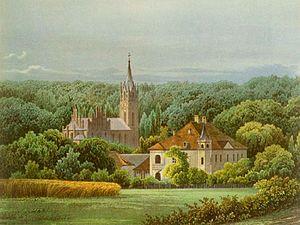
Reitwein est un village d'Allemagne située dans le Land du Brandebourg, à proximité de la frontière avec la Pologne.